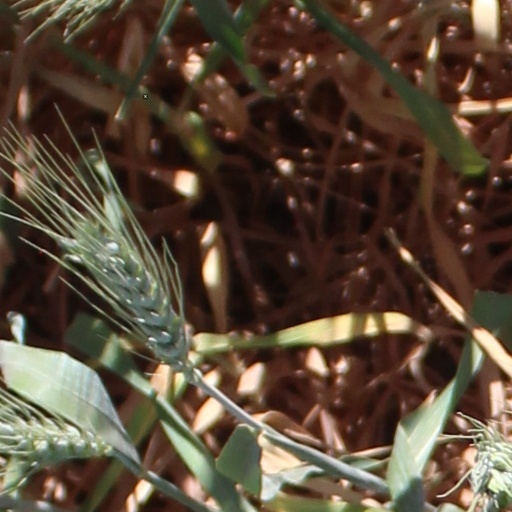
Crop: wheat